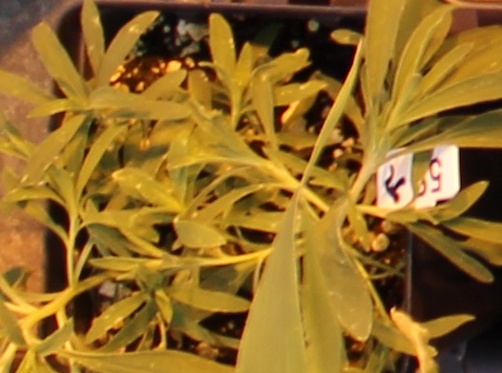
Label: Kochia